Corynebacterium xerosis

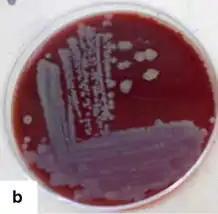
Appearance of "C. xerosis" colonies on blood agar

Corynebacterium xerosis is a gram-positive, rod-shaped bacterium in the genus "Corynebacterium". Although it is frequently a harmless commensal organism living on the skin and in the mucous membranes, "C. xerosis" is also a clinically relevant opportunistic pathogen that has been attributed to many different infections in animals and humans. However, its actual prominence in human medicine is up for debate due to early difficulties distinguishing it from other "Corynebacterium" species in clinical isolates.